Bryn Mawr, Pennsylvania

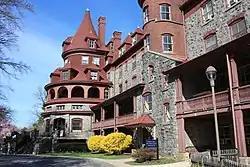
The Baldwin School

According to the U.S. Census Bureau, in 2000, Bryn Mawr had a total area of , all land, all in Lower Merion Township in Montgomery County.